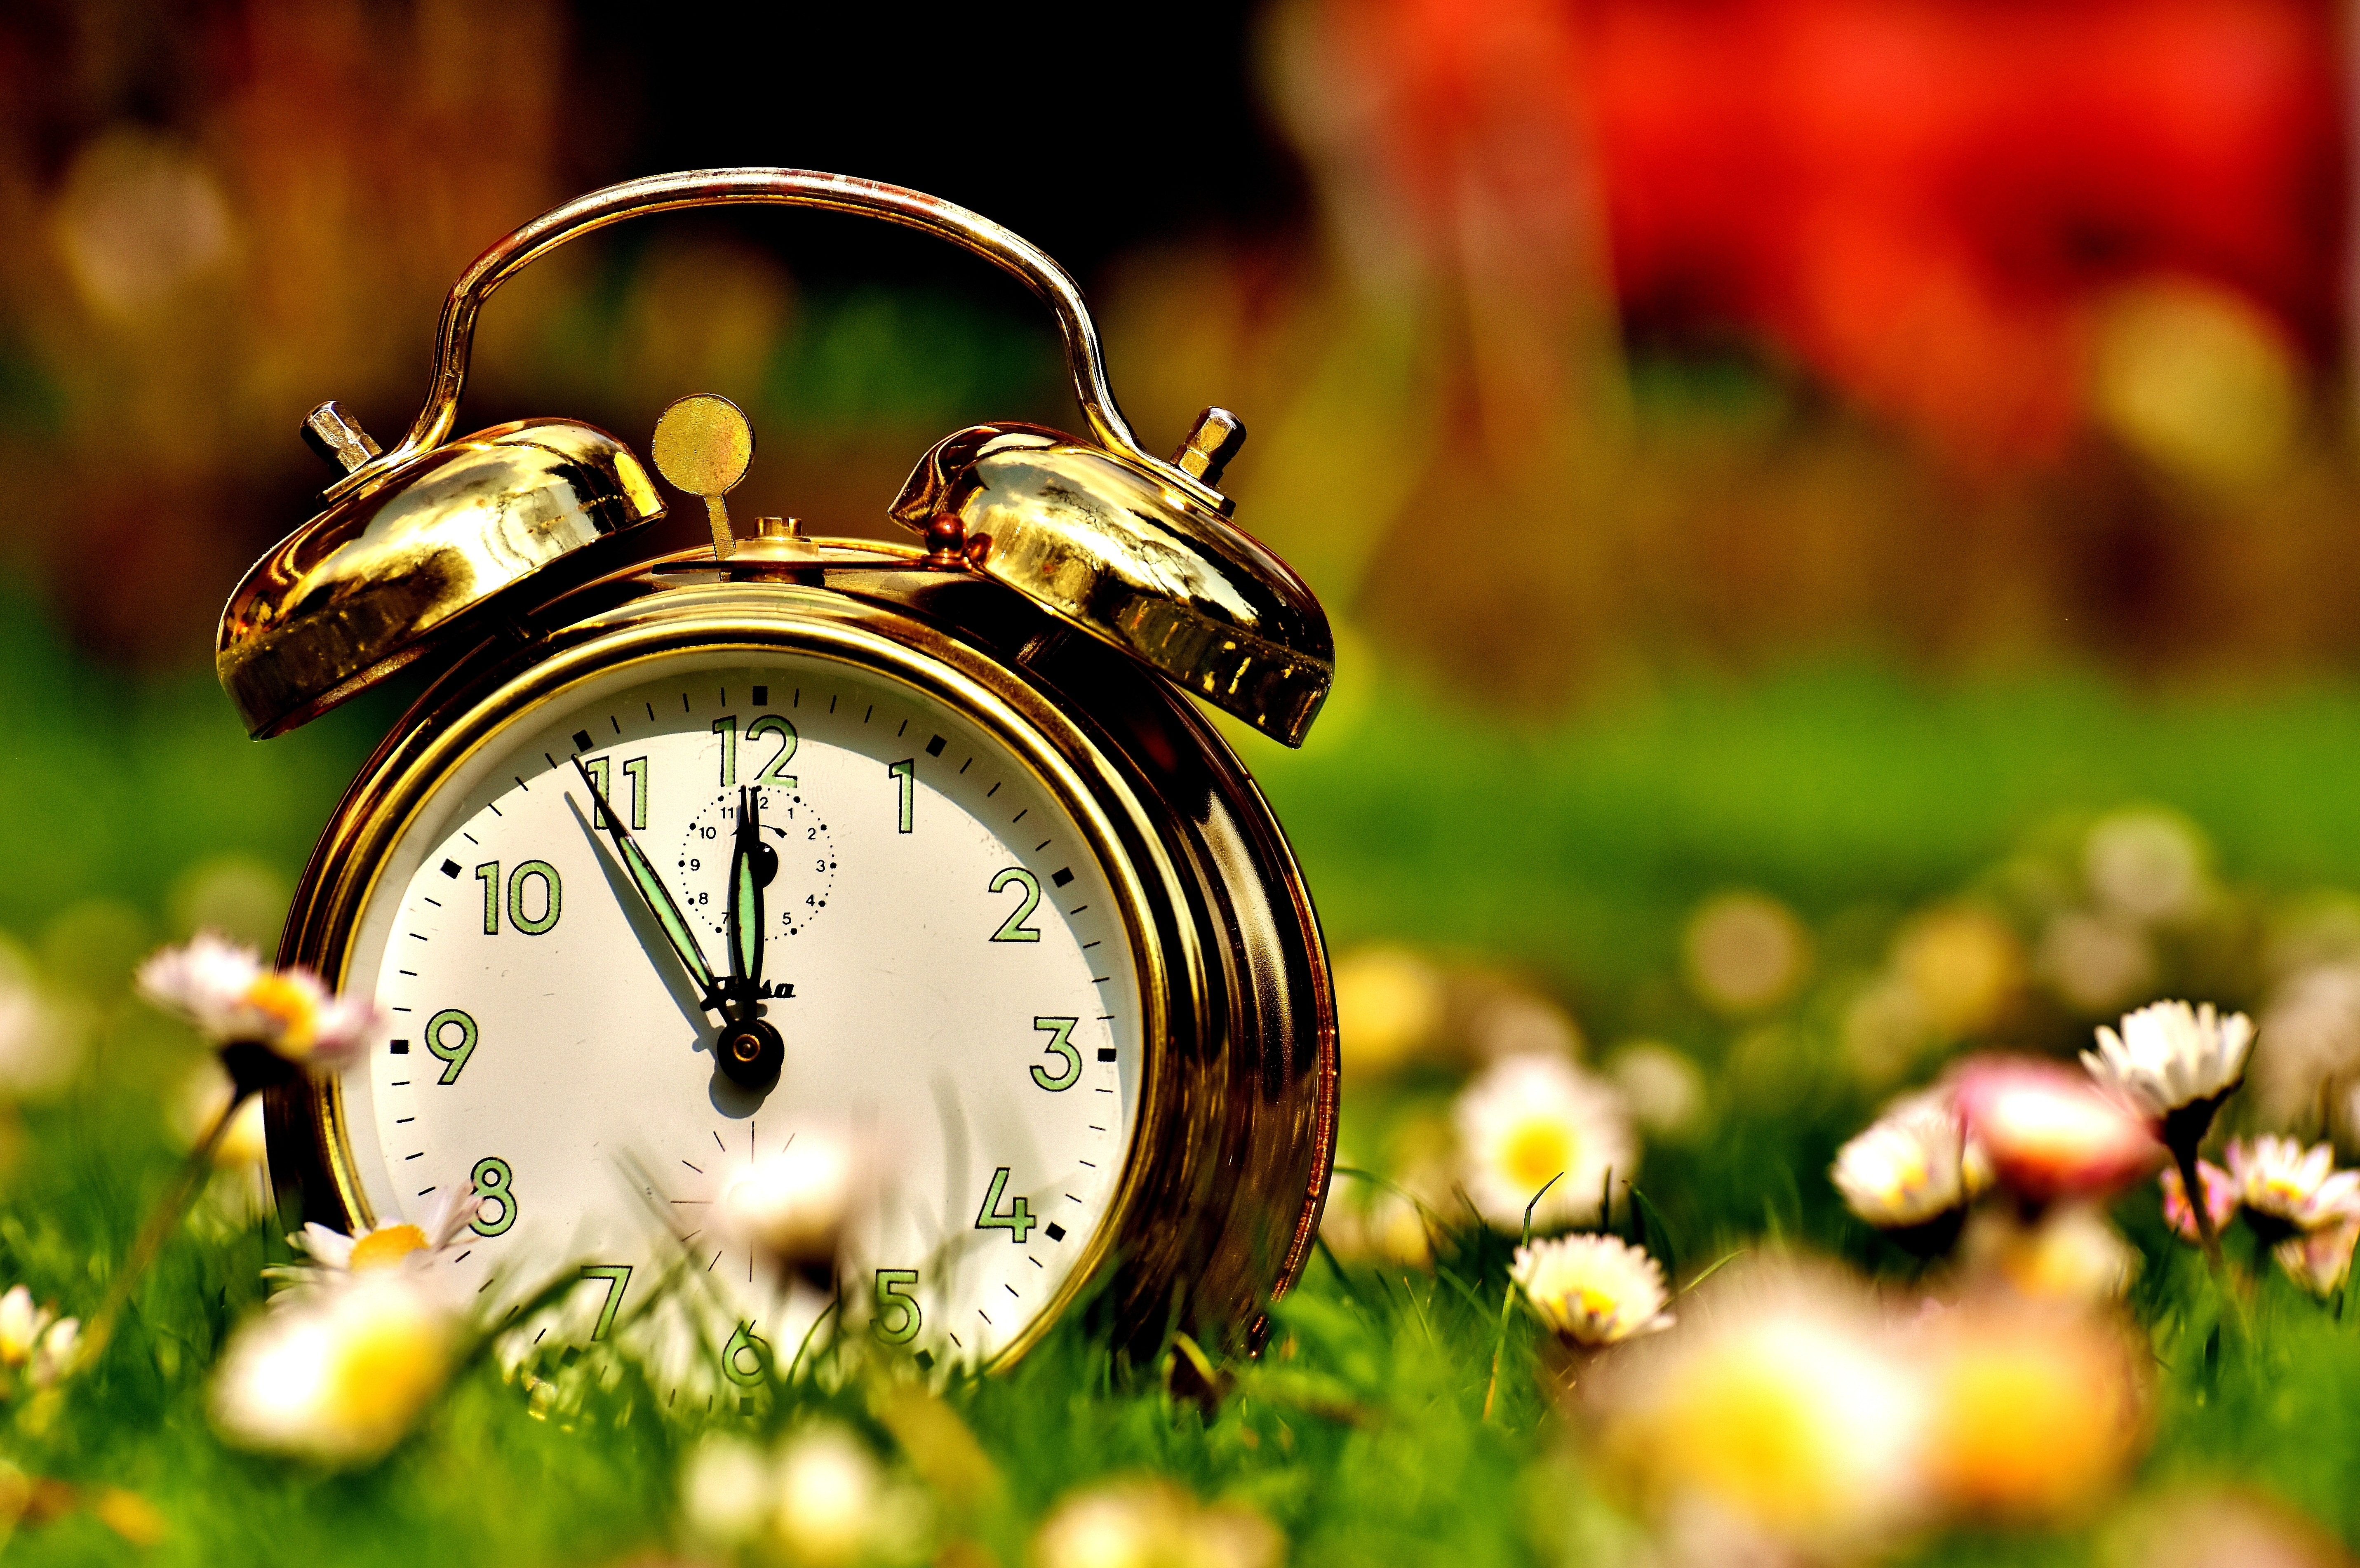
watch, hand, nature, grass, light, lawn, meadow, flower, clock, time, alarm clock, green, autumn, dial, flowers, close up, disaster, hours, environmental protection, pointer, time indicating, time of, macro photography, the eleventh hour, ring the bell, rethinking